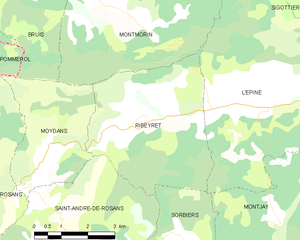
Carte des communes françaises: Ribeyret